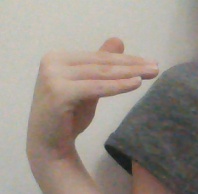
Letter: khaa